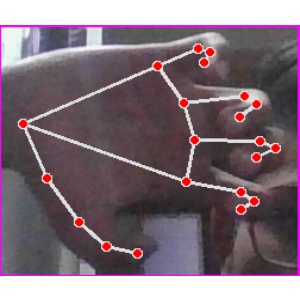
अक्षर: त